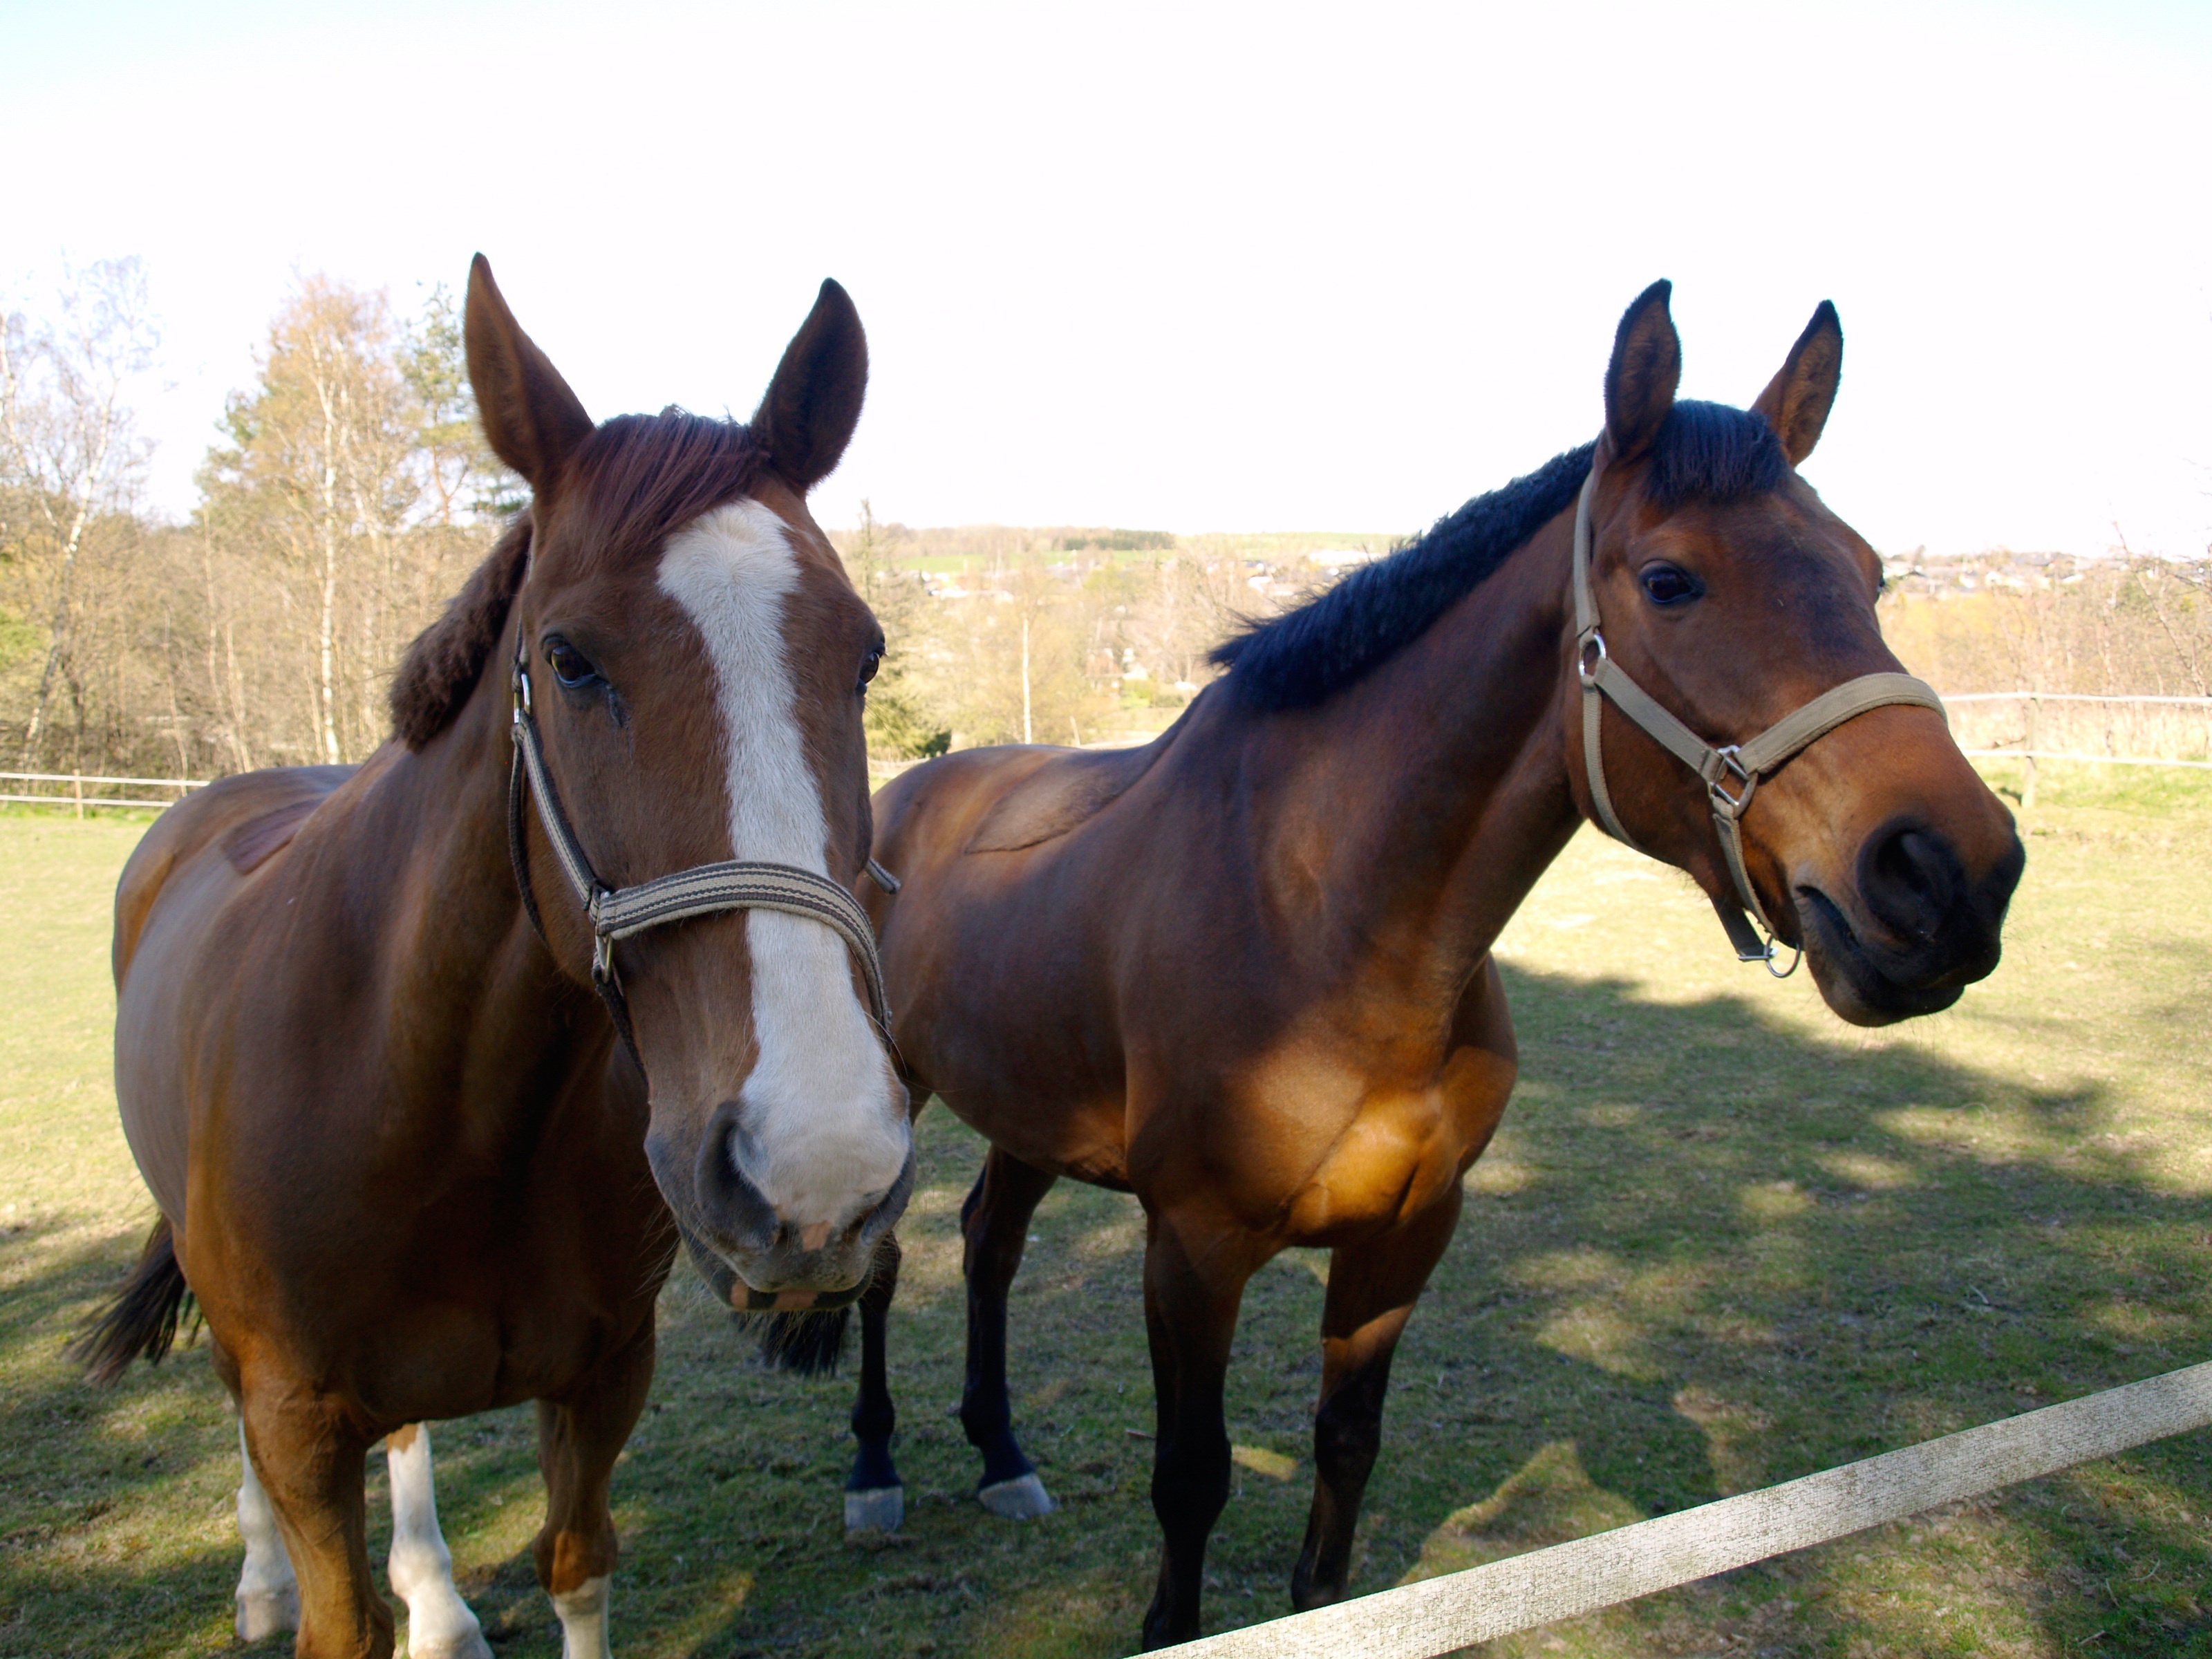
grass, pasture, horse, natural, rein, mammal, stallion, mane, bridle, horses, vertebrate, mare, mark, expensive, halter, eng, pack animal, horse like mammal, mustang horse, horse harness